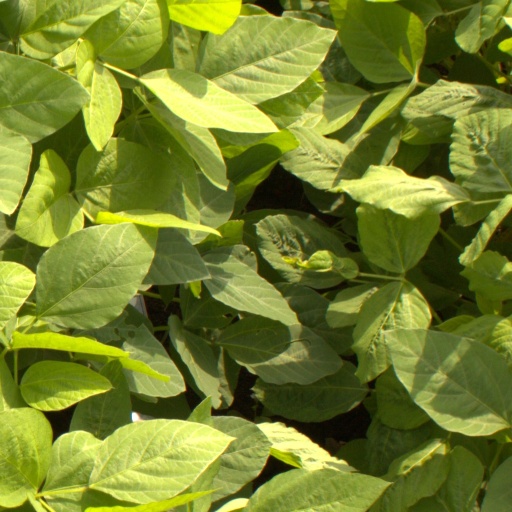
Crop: soybean